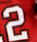
Number: 2